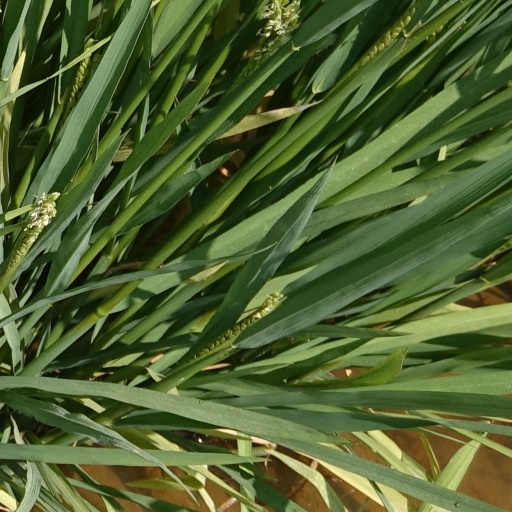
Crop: rice